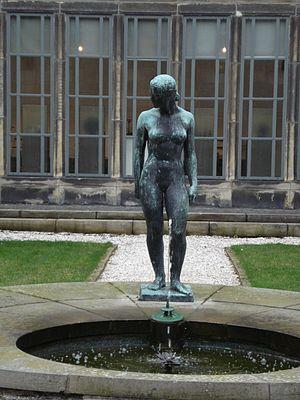
Assia, rarement désignée par son nom complet Assia Granatouroff, a été dans l’entre-deux-guerres le modèle de nu de nombreux photographes, peintres et sculpteurs parisiens. Assia incarne l'essence même de la photographie de nu de l'époque.
Charles Despiau, né le 4 novembre 1874 à Mont-de-Marsan et mort le 28 octobre 1946 à Paris, est un sculpteur français.